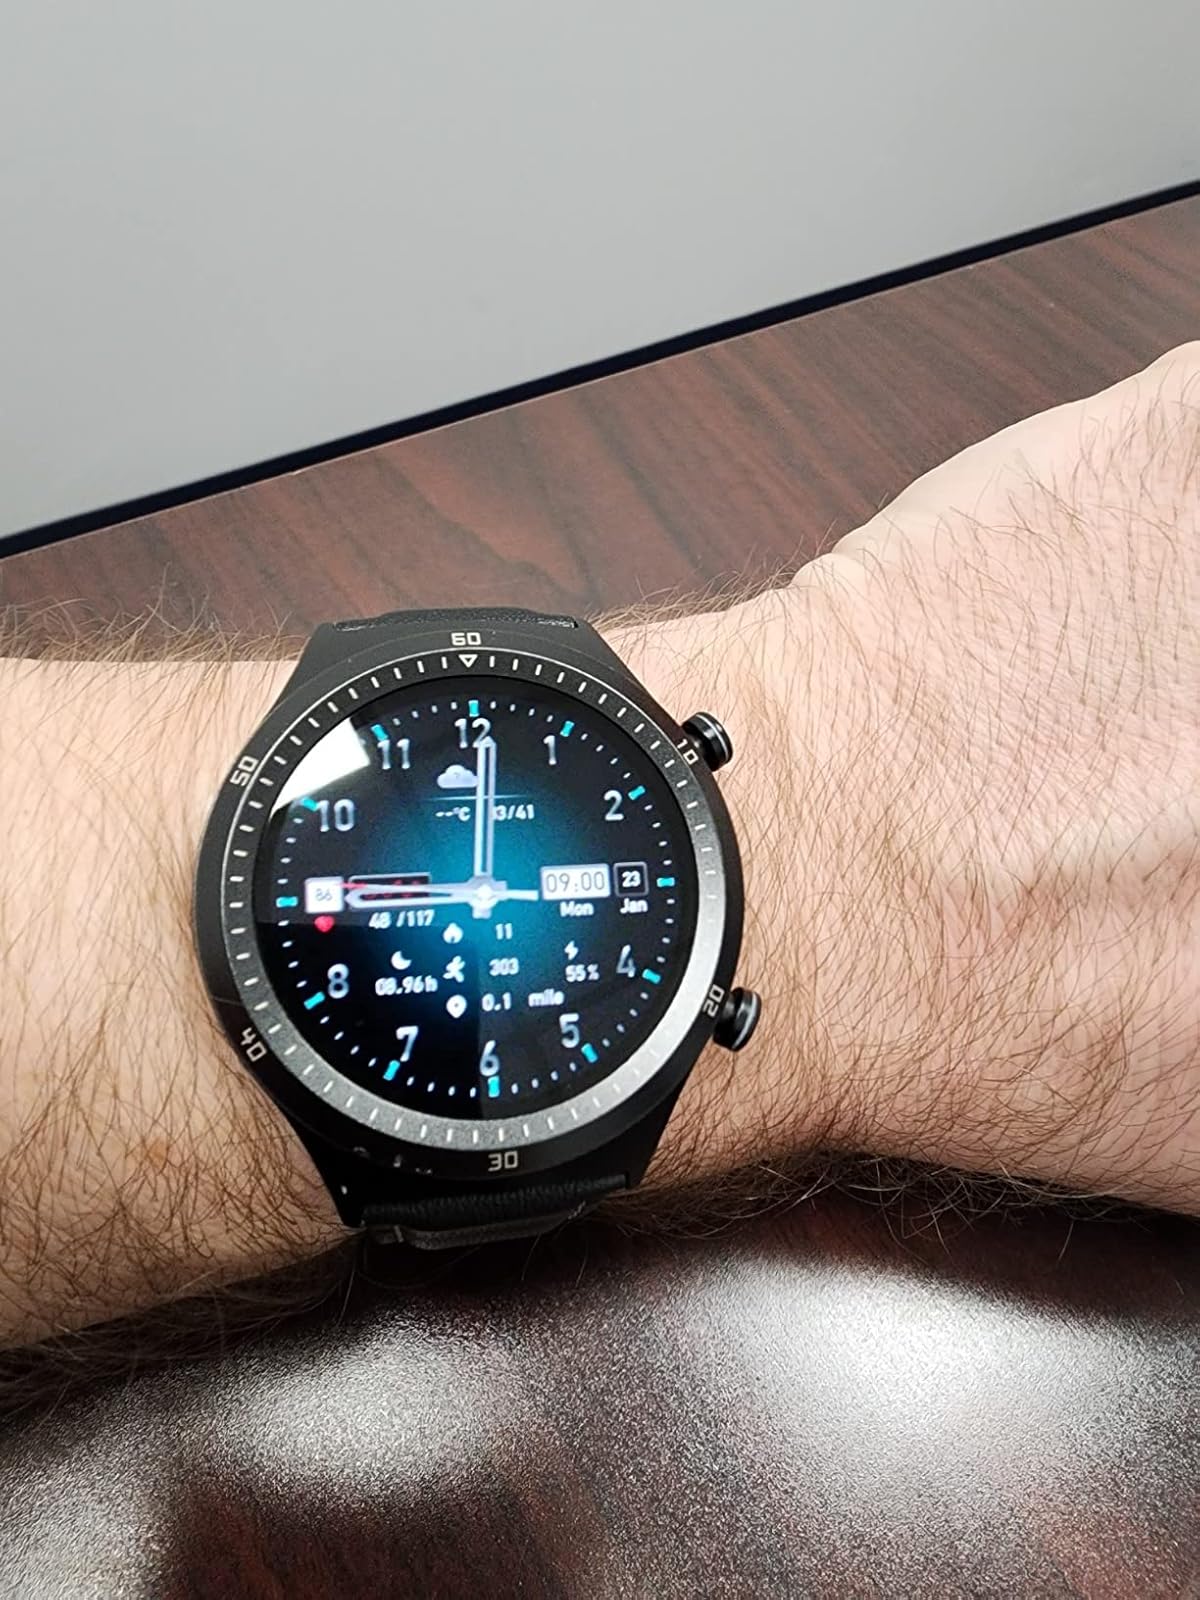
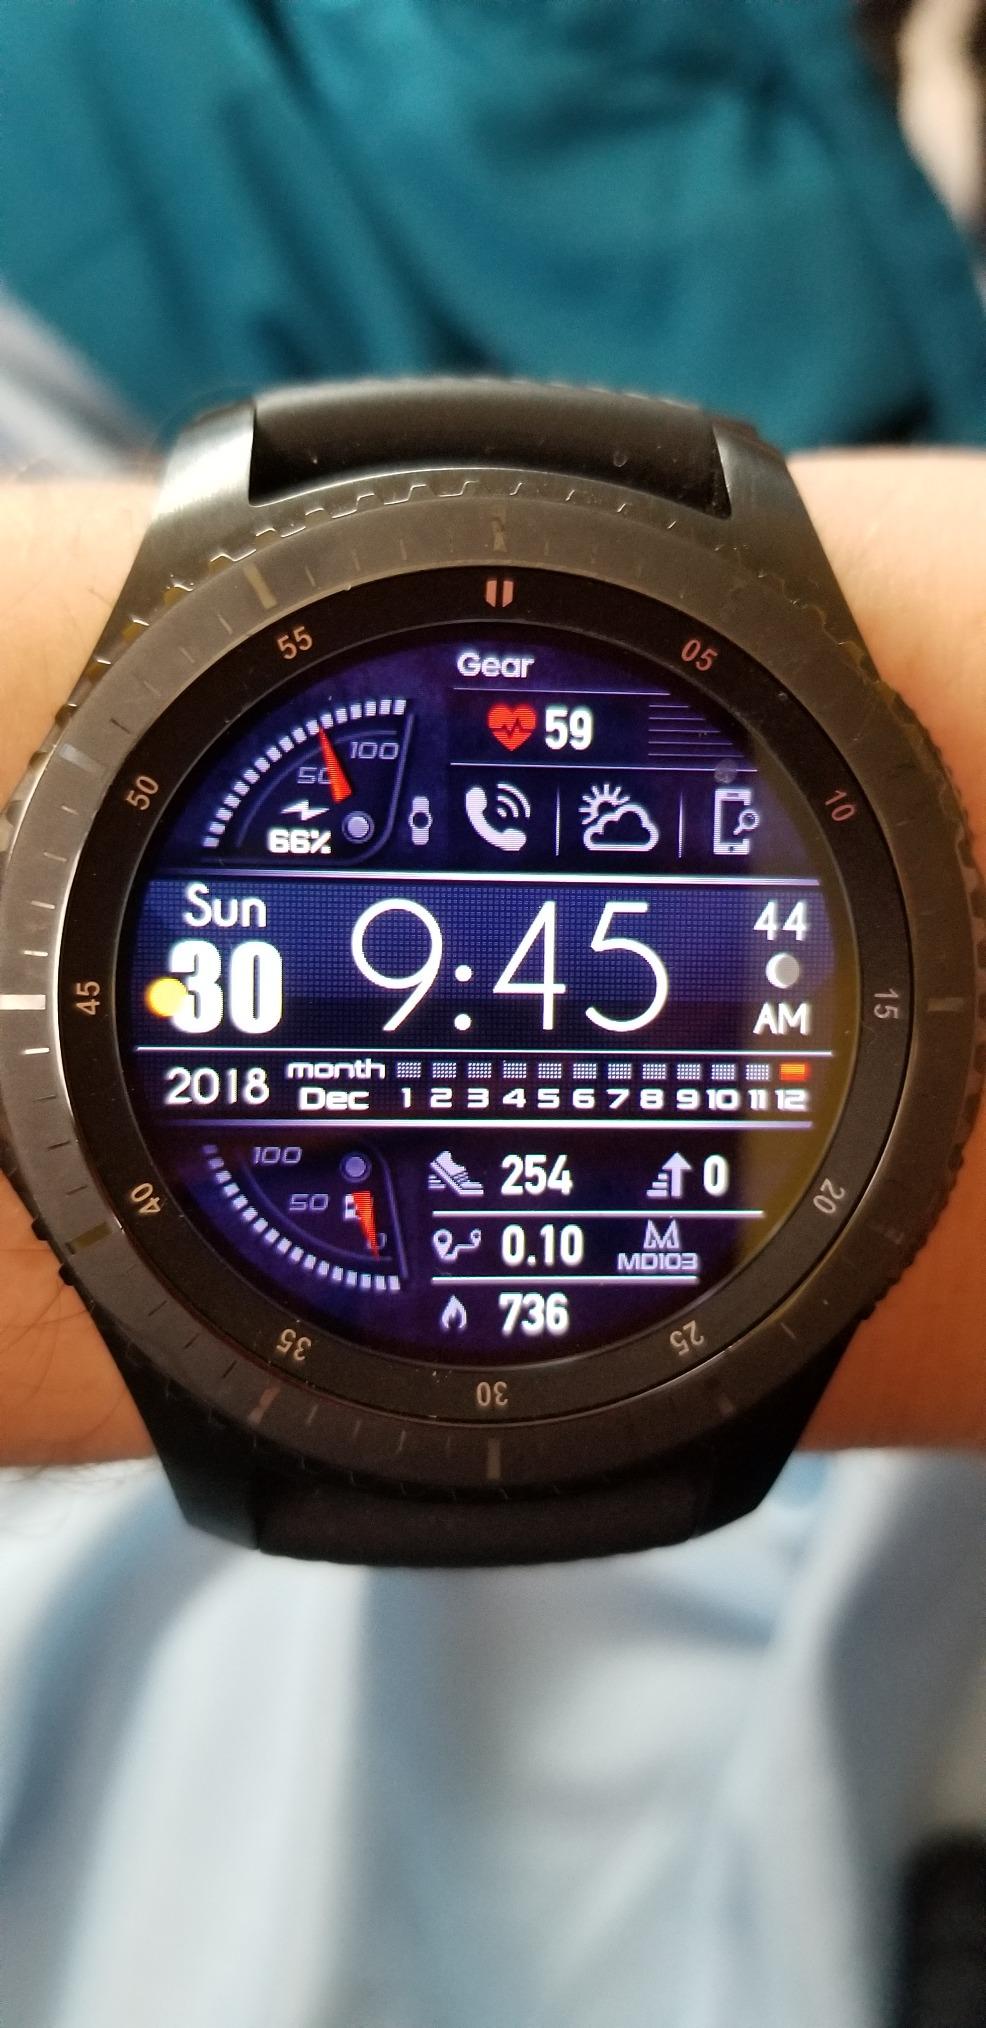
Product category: smartwatch
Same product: no